Carmarthen Castle

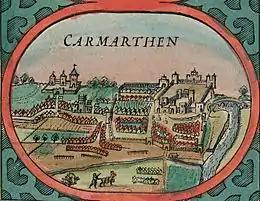
Carmarthen and the castle, 1610

The first castle on its current site at Carmarthen is variously dated to 1104, circa 1106 or 1109 and ascribed to Walter of Gloucester, though Ludlow suggests it is more likely that the castle had already been built when Walter was recorded (in 1109) as being sent to defend Carmarthen. An earlier fort existed south at Rhyd-y-gors, built by William FitzBaldwin of Devon on behalf of English King William II, probably after the death of the local Welsh King Rhys ap Tewdwr in 1093. It was last mentioned in 1106. Pembroke Castle had been established in 1102.